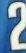
Number: 2